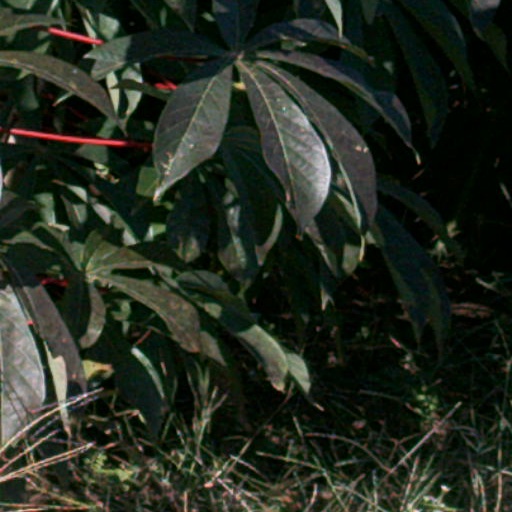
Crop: cassava